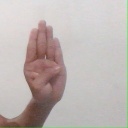
अक्षर: ब